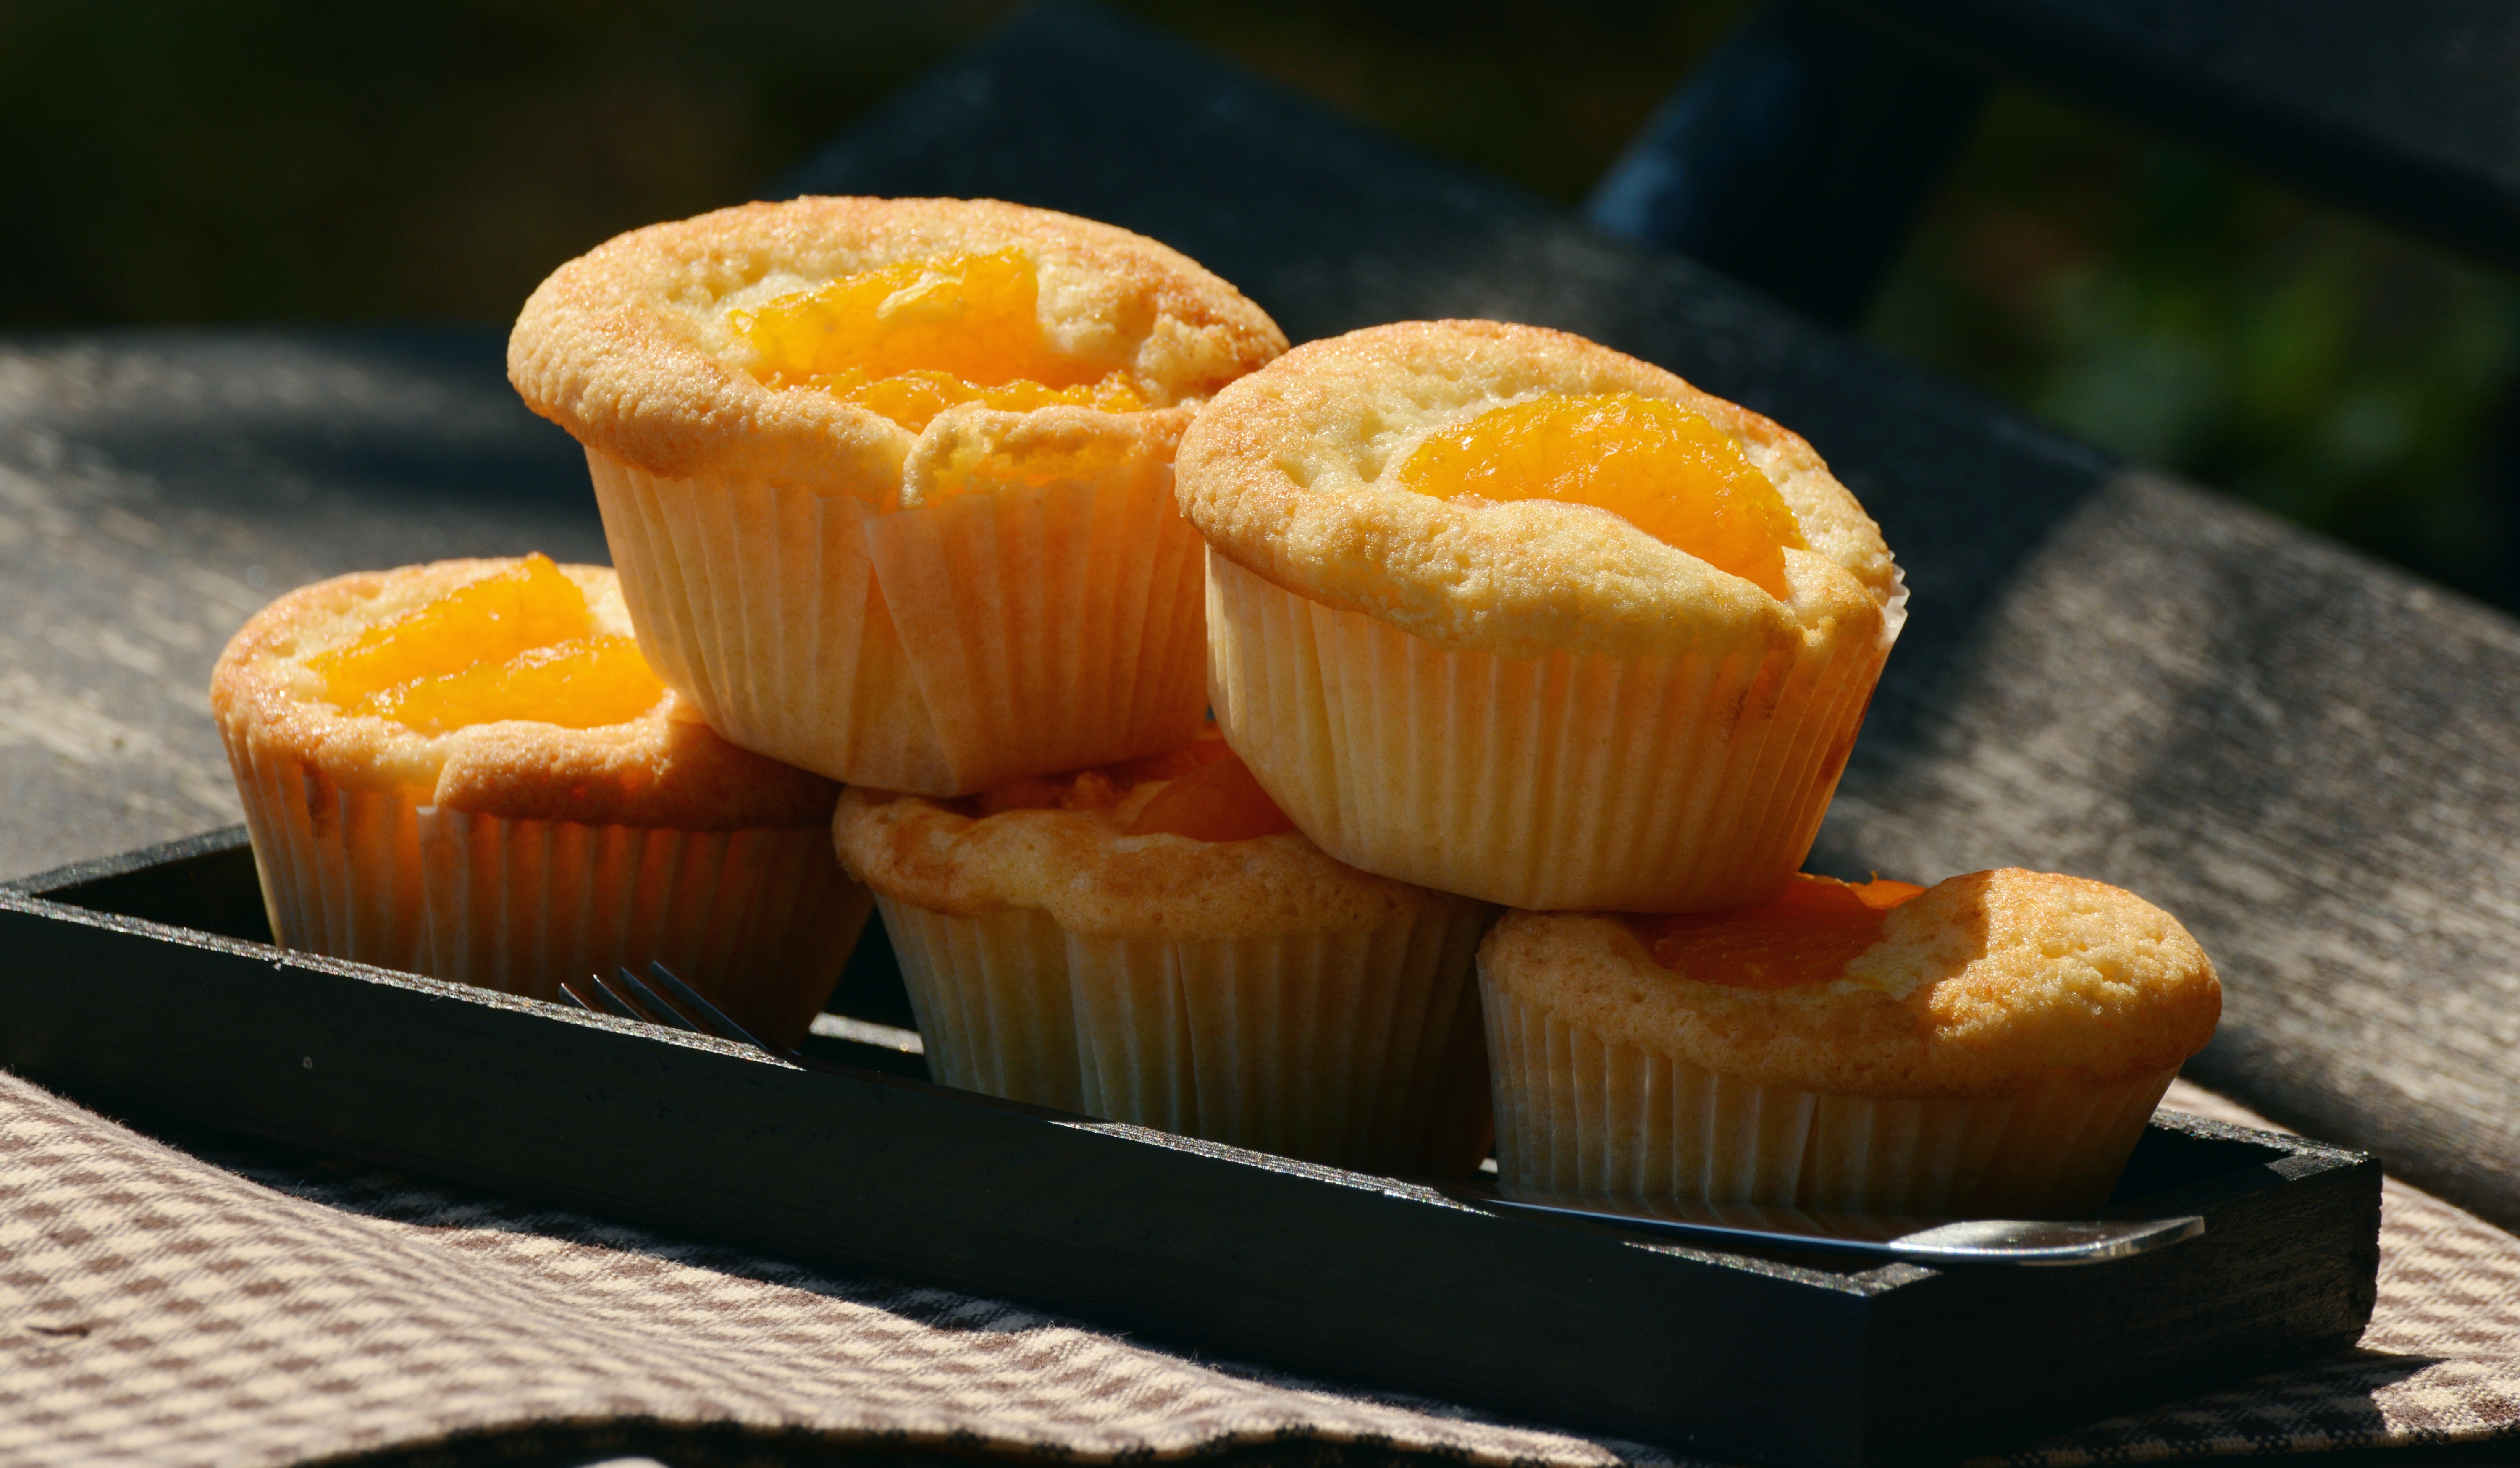
plant, fruit, sweet, orange, food, produce, baking, close, dessert, cake, baked, muffin, bake, pastries, calabaza, clementine, chick, cupcakes, benefit from, citrus, muffins, baked goods, small cakes, flowering plant, light shadow